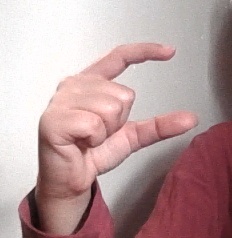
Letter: dal